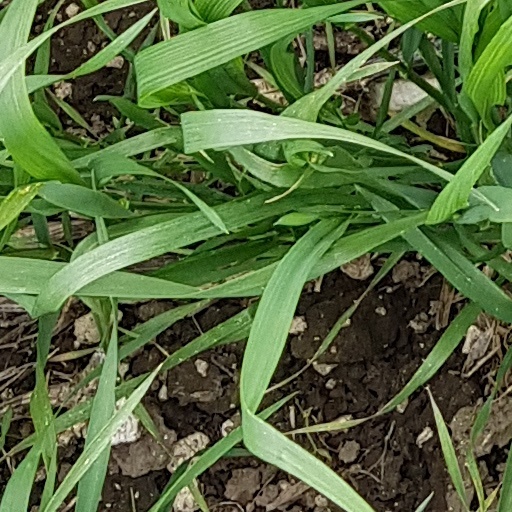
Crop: wheat